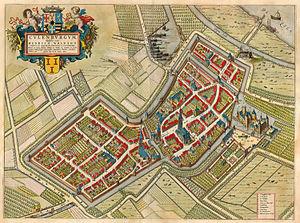
Le château de Culemborg est une ruine de l'ancien château situé au nord de Culemborg, dans la province néerlandaise de Gueldre. Le site où se trouvait le château sert maintenant de parc culturel historique public de la ville.
Culemborg ou Culembourg en français est une ville et une commune néerlandaise, dans la province de Gueldre.